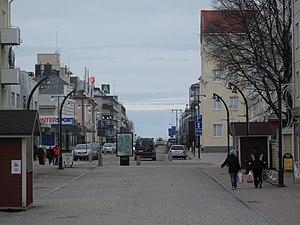
Tornio est une ville du nord-ouest de la Finlande, située au fond du Golfe de Botnie, à l'embouchure de la Tornionjoki, en Laponie. Elle borde la frontière suédoise, face à la ville d'Haparanda. Les deux villes fonctionnent comme des cités jumelles, les commerçants acceptent indifféremment les Euros et les Couronnes suédoises et les habitants n'hésitent pas à passer la frontière plusieurs fois par jour. Les deux municipalités, qui partagent déjà de nombreux services municipaux, ont même le projet de fusionner. Outre Haparanda, la commune est bordée par les municipalités de Keminmaa et Tervola à l’est, Ylitornio au nord.